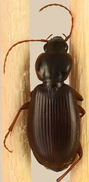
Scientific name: Synuchus impunctatus
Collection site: Bartlett Experimental Forest NEON (BART), plot BART_066